William Addison Duncan

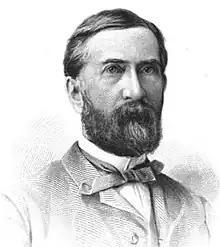
From 1885's "Memorial Addresses on the Life and Character of William A. Duncan, Late a Representative from Pennsylvania"

William Addison Duncan (February 2, 1836 – November 14, 1884) was a Democratic member of the U.S. House of Representatives from Pennsylvania.